Super R.C. Pro-Am

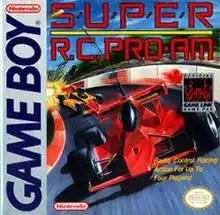
North American cover art

Super R.C. Pro-Am is a racing video game developed by Rare and published by Nintendo for the Game Boy. It was released in North America in June 1991 and in Europe on April 23, 1992; it was re-released in 1998 as part of Nintendo's Player's Choice series, which included all Game Boy titles which sold over one million copies. It is the follow-up to the Nintendo Entertainment System title "R.C. Pro-Am", in which players race remote control cars from an out-of-vehicle perspective on a series of 24 tracks, avoiding obstacles and collecting items to improve performance in order to finish in the top three and qualify for the next track. The game can be played solo against three computer opponents, or two to four players can play simultaneously via the Game Link Cable or the Four Player Adapter.